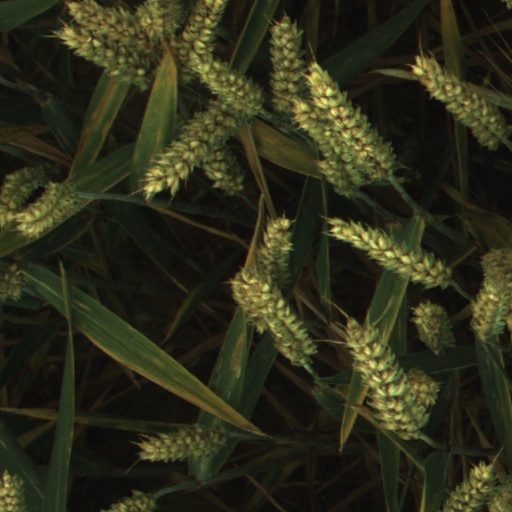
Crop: wheat